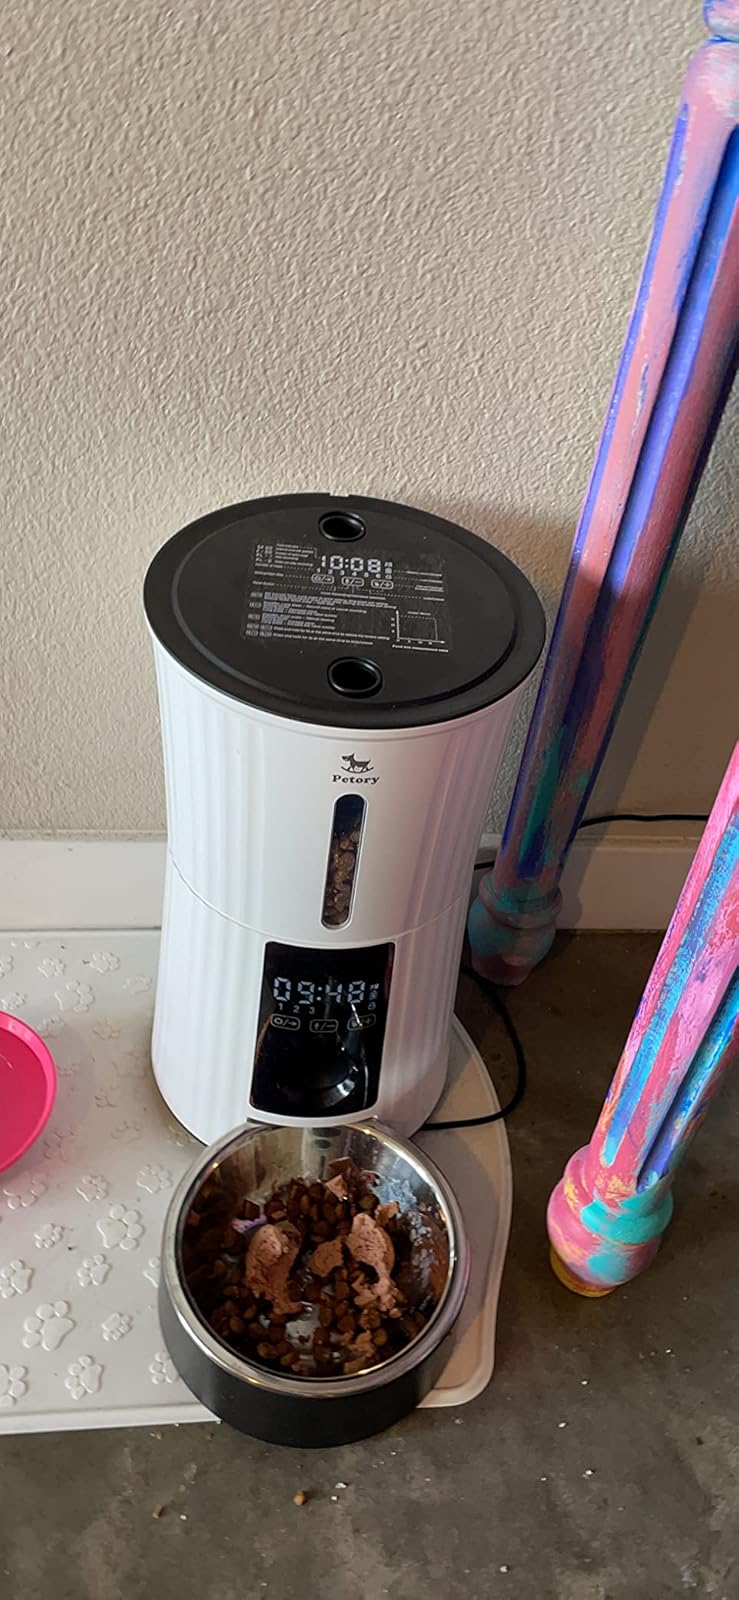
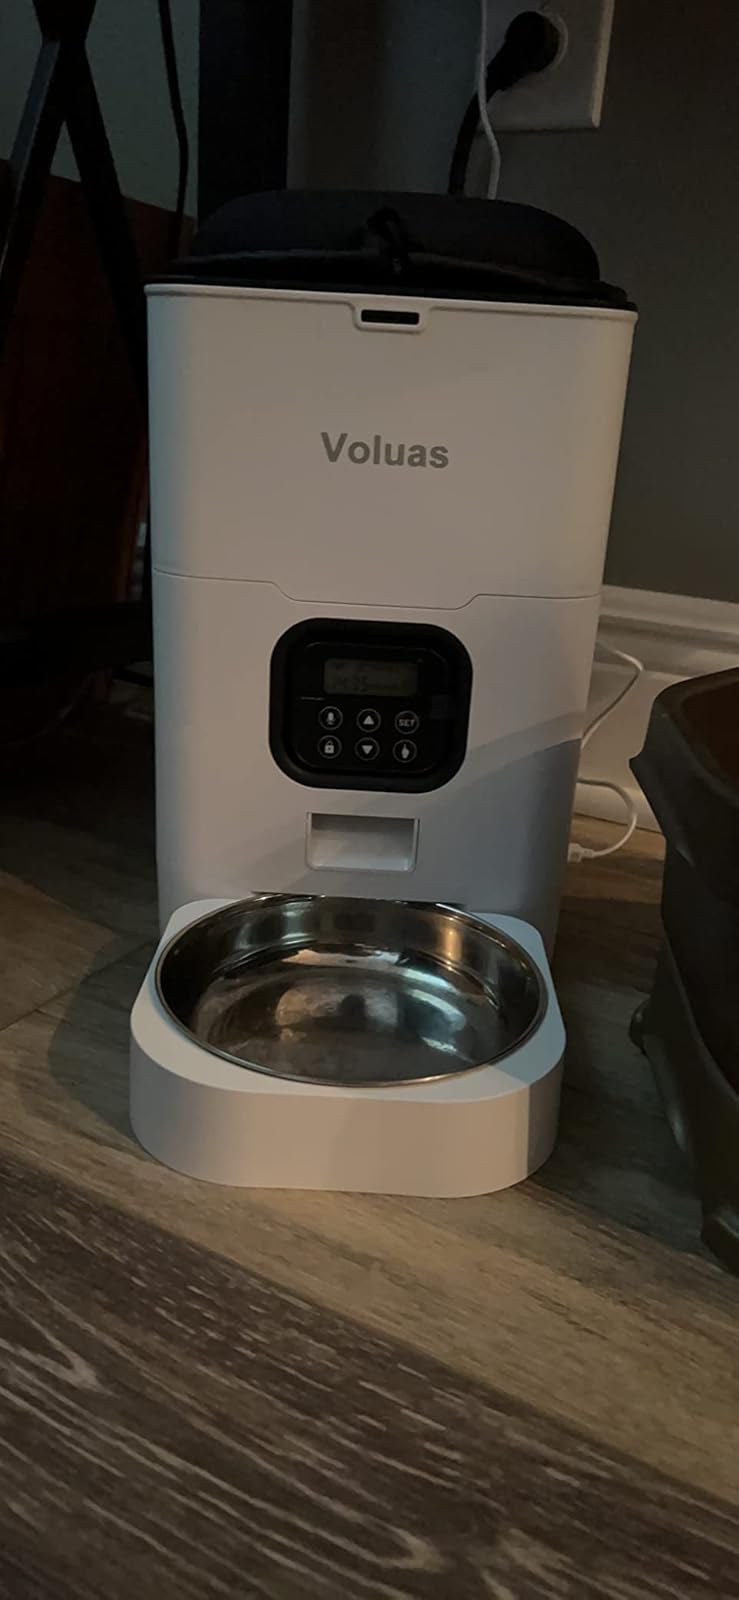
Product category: items_feeder
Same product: no